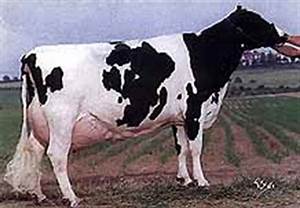
Label: cow